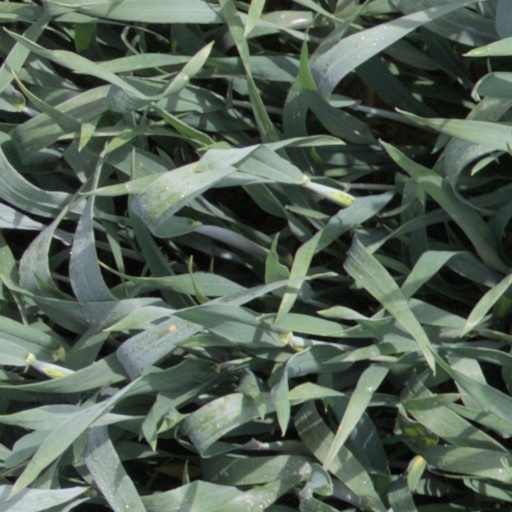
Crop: wheat